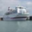
Label: ship